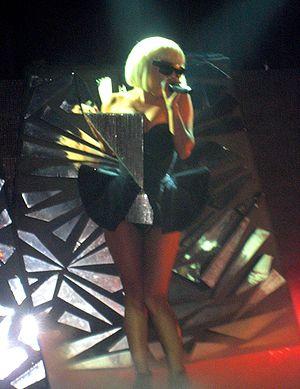
Paparazzi est une chanson enregistrée par l’artiste américaine Lady Gaga, sortie comme étant le dernier single de son premier album, The Fame. Écrit par Rob Fusari et Gaga, le titre est le troisième single de l'album au Royaume-Uni, en Irlande ainsi qu’en Italie, le quatrième au Canada et aux États-Unis et le cinquième en Australie, en Nouvelle-Zélande et en France. Il est sorti le 6 juillet 2009 au Royaume-Uni et quatre jours plus tard en Australie. Normalement, LoveGame devait être le troisième single dans le pays des Britanniques, toutefois, Paparazzi a finalement été choisi car LoveGame était potentiellement sujette à controverse à cause de ses paroles et de son vidéoclip. Le morceau représente la lutte sans fin que mène Gaga pour atteindre la gloire qu’elle désire. Basée sur un genre dance de tempo rapide, la chanson décrit à première vue un harceleur qui poursuit une autre personne pour attirer l'attention et la célébrité.